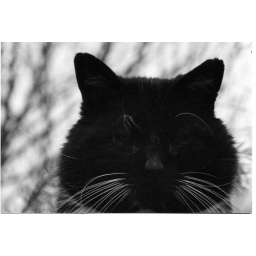
The first in a long line of black cats we had.